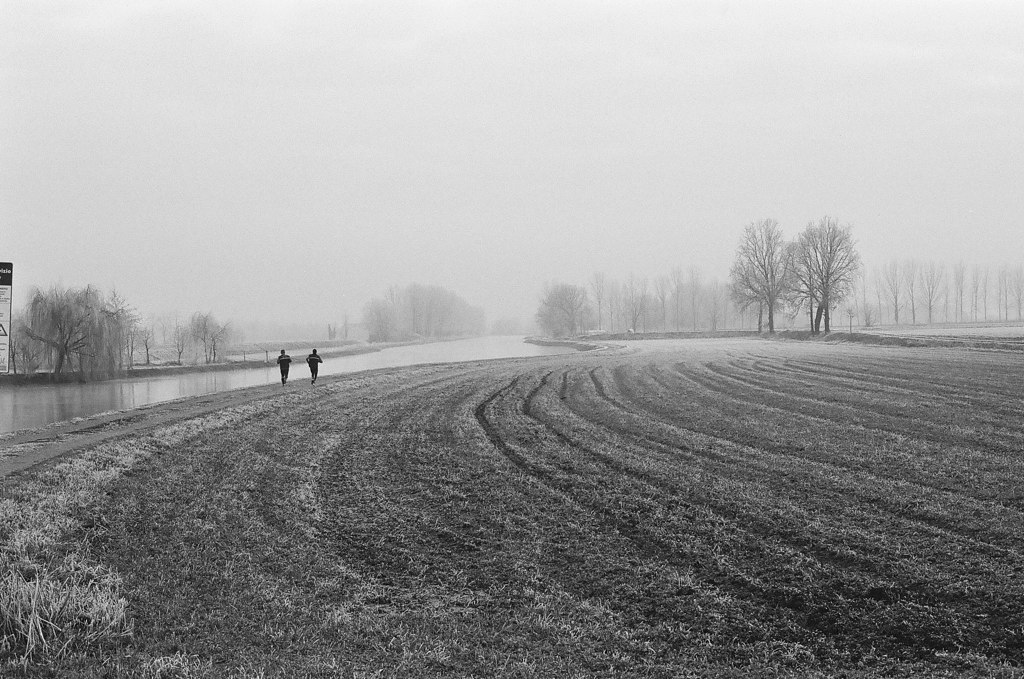
landscape, tree, horizon, snow, winter, black and white, track, fog, road, mist, sport, field, morning, running, run, frost, river, transport, weather, soil, jogging, runner, jogger, monochrome, season, fitness, workout, rural area, monochrome photography, atmospheric phenomenon